John K. Dow

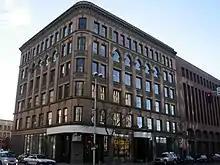
The Empire State Building, designed by Dow.

John K. Dow (1861-1961) was an American architect. He designed the NRHP-listed Coolidge–Rising House, the NRHP-listed Grace Baptist Church, and the NRHP-listed Empire State Building. With Loren L. Rand, he designed the NRHP-listed Bump Block-Bellevue House-Hawthorne Hotel. With Clarence Z. Hubbell, he designed the NRHP-listed Hutton Building. They also designed Van Doren Hall and the Veterinary Science Building on the campus of Washington State University in Pullman, Washington.